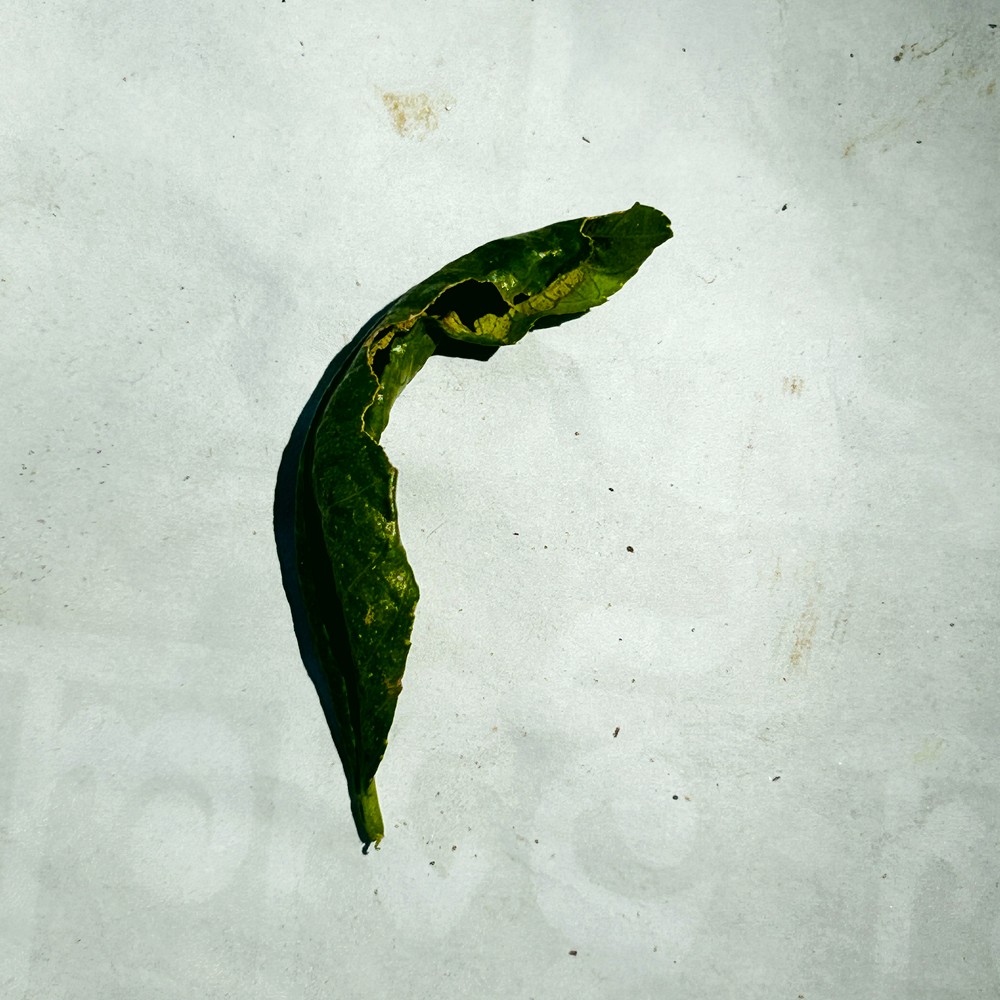
Label: Curl Virus